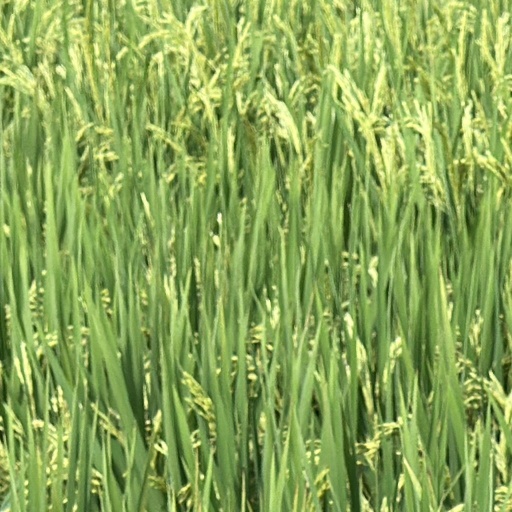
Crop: rice